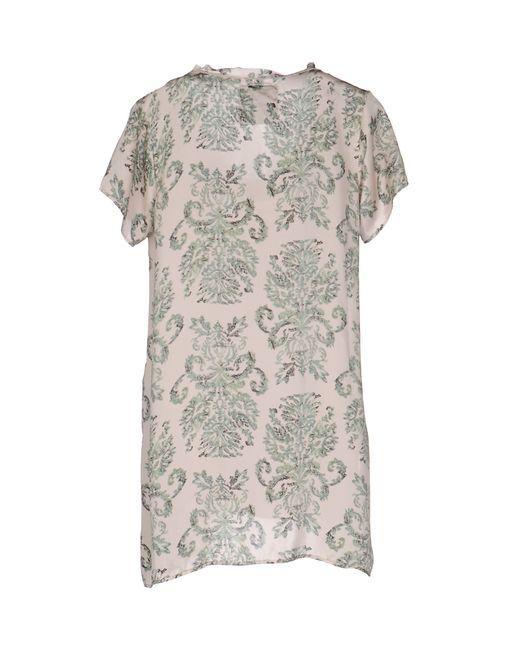
damen Top rosa Kurzarm Blumenmuster